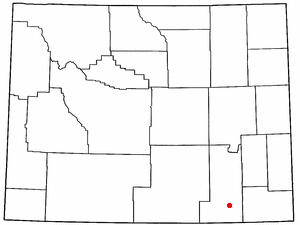
Laramie (Wyoming)
Laramies beliggenhed i Wyoming
Laramie er en amerikansk by og administrativt centrum i det amerikanske county Albany County i staten Wyoming. I 2000 havde byen et indbyggertal på 27.204.